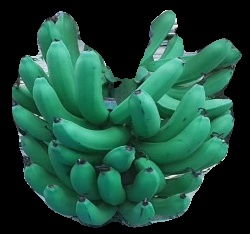
Variety: pachbale
Grade: grade3